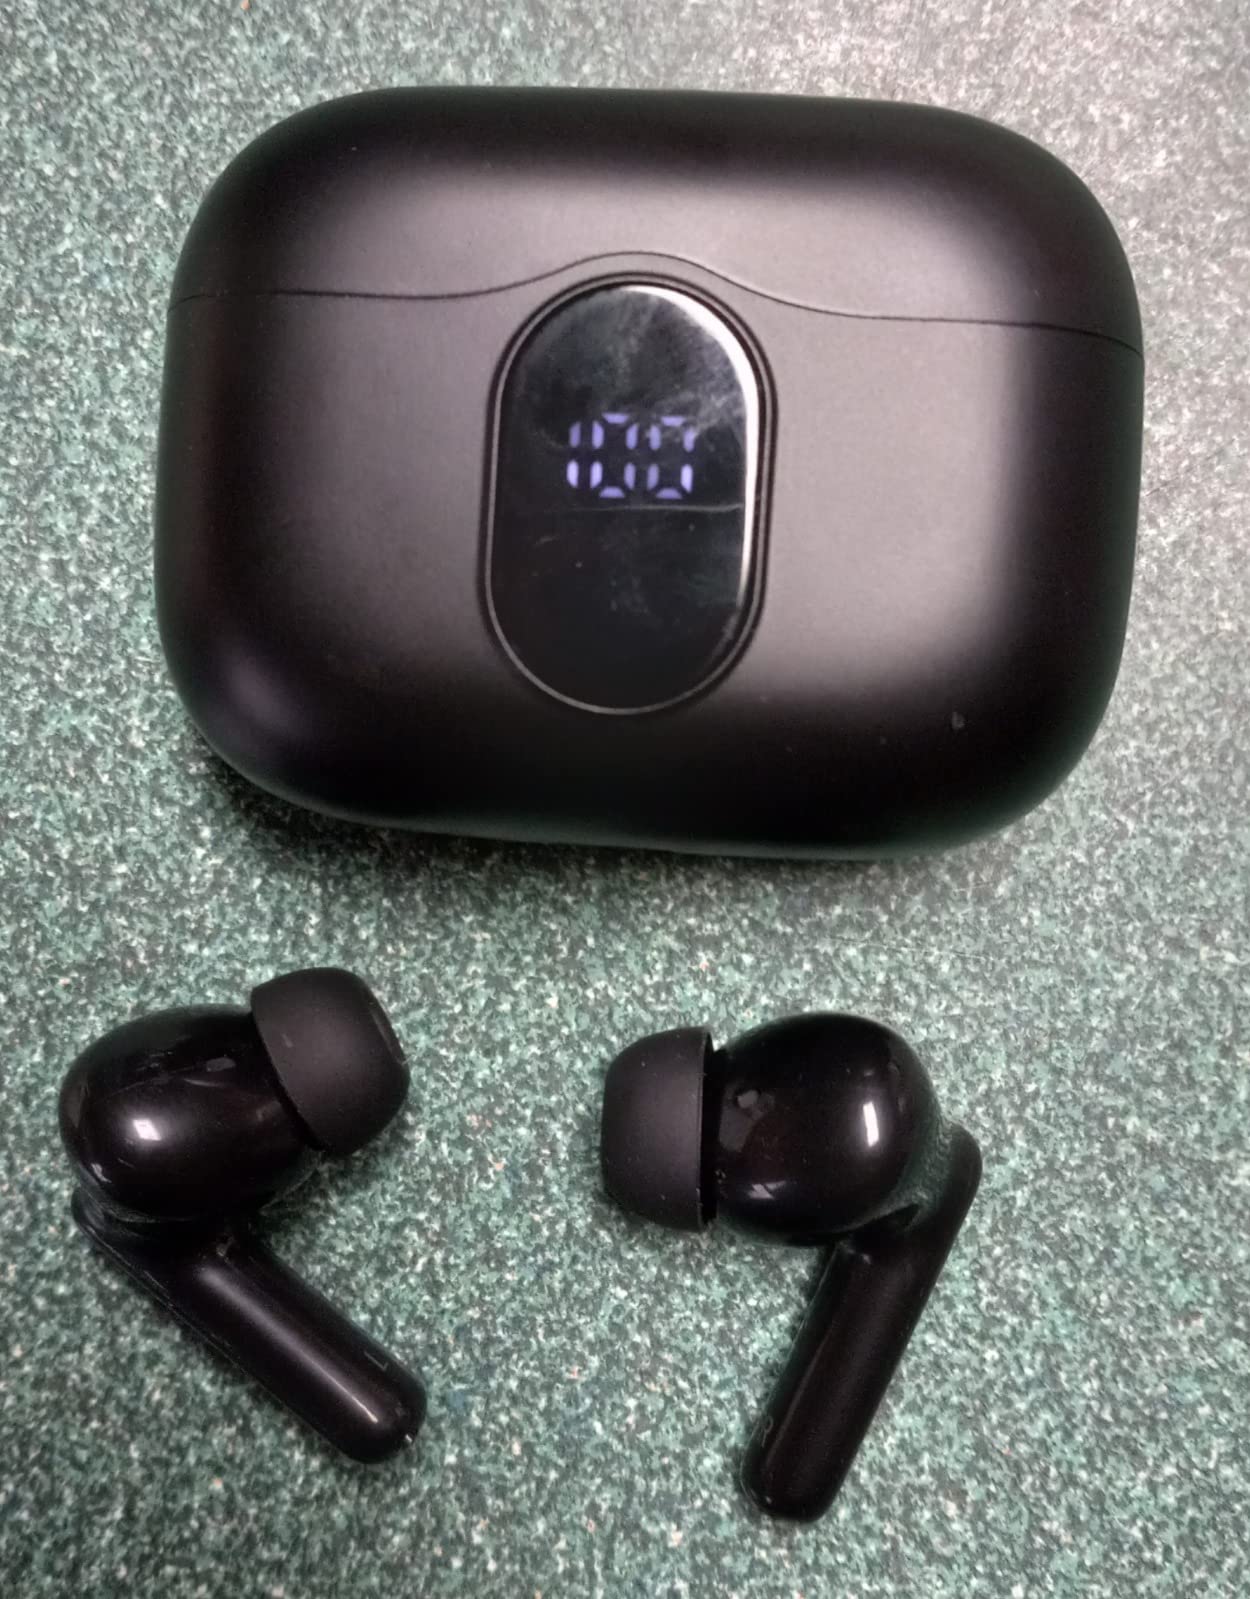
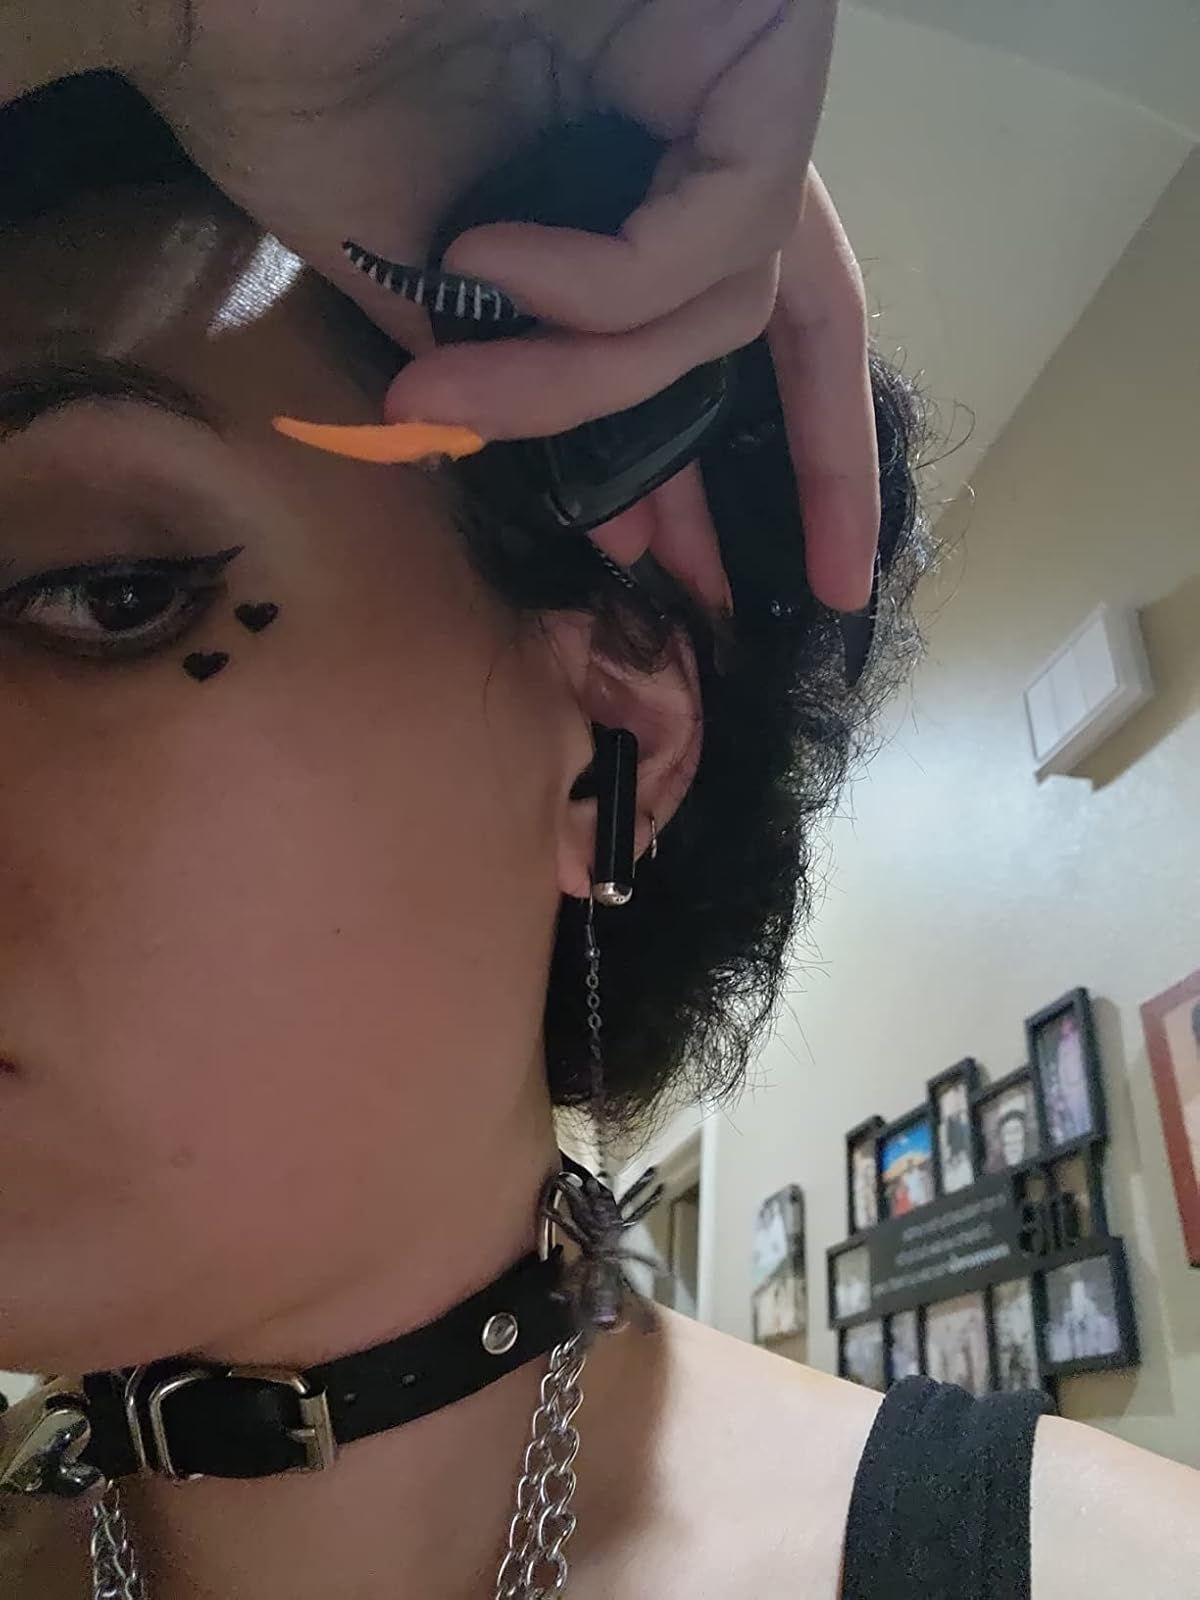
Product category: earbuds
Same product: no